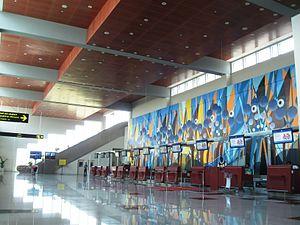
L'aéroport international Mattala Rajapaksa est un aéroport international desservant le sud-est de Sri Lanka. Il est situé dans la ville de Mattala, à 18 km de Hambantota. C'est le deuxième aéroport international du pays, après l'aéroport international Bandaranaike à Colombo. L'aéroport est dénommé d'après la famille Rajapaksa.